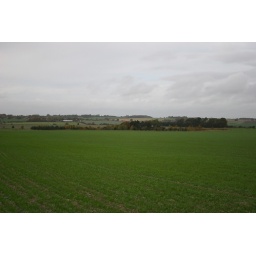
white horse near avebury